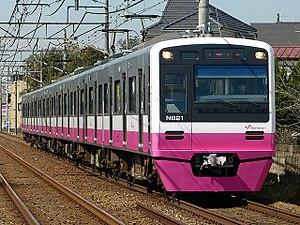
La Shin-Keisei Electric Railway, communément appelée Shin-Keisei, est une compagnie ferroviaire privée qui exploite une ligne de chemin de fer et des lignes de bus dans la préfecture de Chiba au Japon.
La ligne Shin-Keisei est l'unique ligne ferroviaire de la compagnie Shin-Keisei dans la préfecture de Chiba au Japon. Elle relie la gare de Matsudo à Matsudo à celle de Keisei Tsudanuma à Narashino.